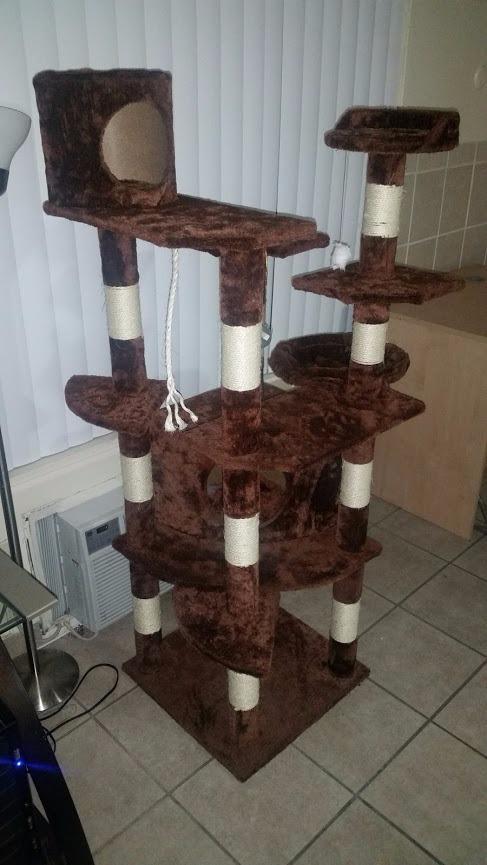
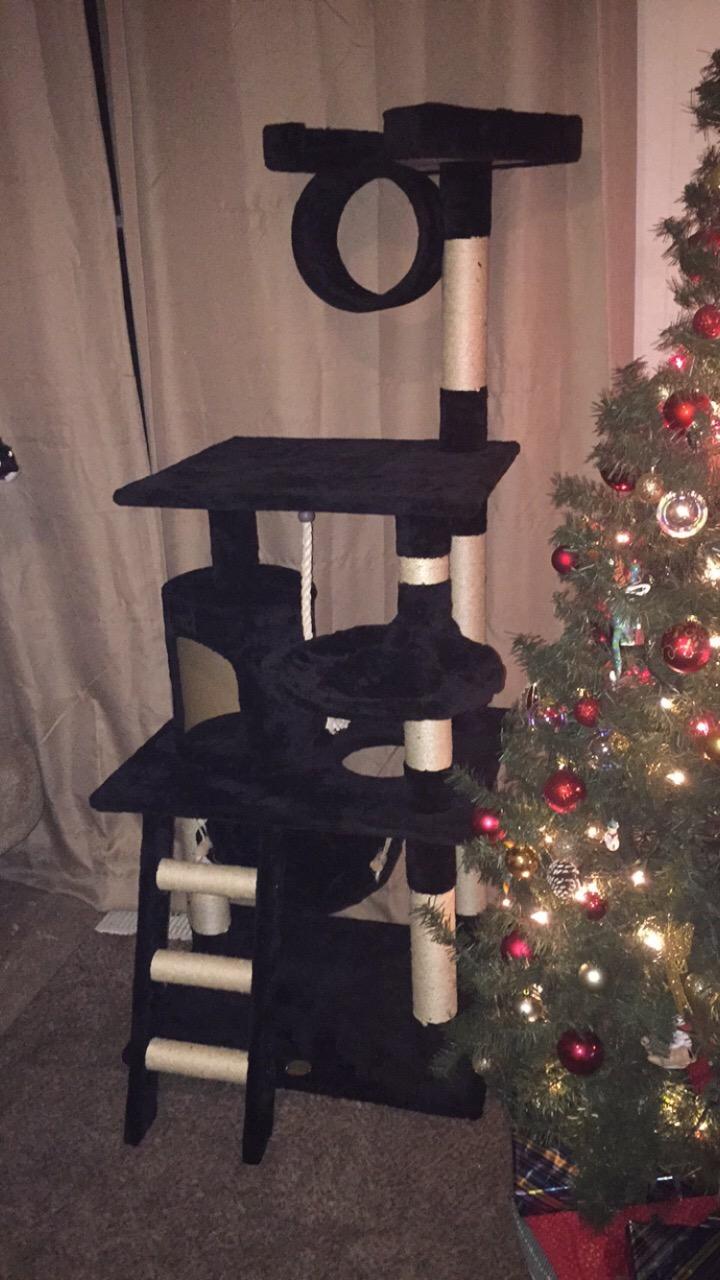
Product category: items_cat tree
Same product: no